Grand Duchy of Hesse

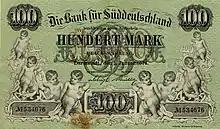
100 mark bank note from the , 1875

The Landstände (national estates) was the bicameral legislature which linked the subjects of the grand duchy to the grand duke and his government. It was created by the Hessian constitution of 1820 and survived until the November Revolution in 1918, when it was succeeded by the .